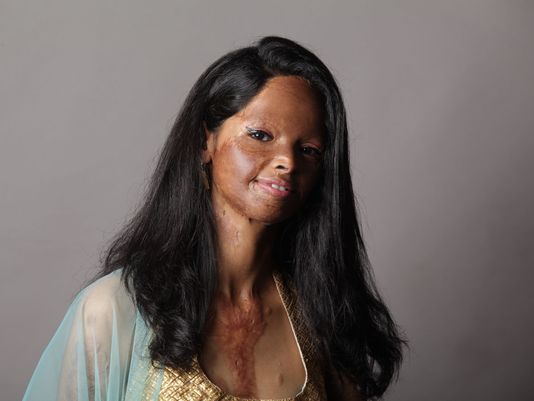
Gender: women